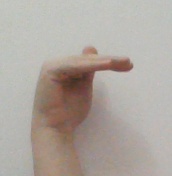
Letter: khaa